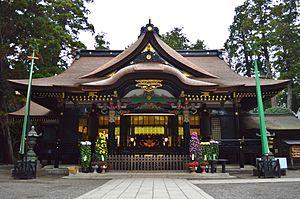
Le Katori-jingū est un sanctuaire shinto situé dans la ville de Katori, préfecture de Chiba. C'est le sanctuaire de tête d'environ 400 sanctuaires Katori dans tout le pays.